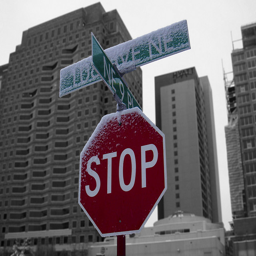
A street sign on top of a stop sign outdoors.
The stop sign is in the large City and under the snow-covered street sign..
A picture of a stop sign with tall buildings in the background.
Stop sign on a street corner with snow stuck to the signs.
A stop sign is lightly dusted with snow as large buildings loom in the background.